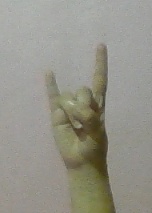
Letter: la